Brian Brushwood

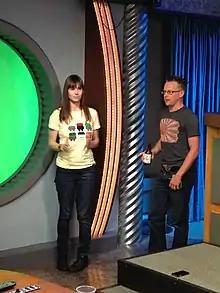
Veronica Belmont and Brushwood preparing for the "Game On!" internet show November 13, 2011

Brushwood started his professional stage show in 1999 and now performs 100–200 live shows each year on college campuses across the United States. His "Bizarre Magic" show combines old sideshow stunts, mind reading, traditional magic and comedy. Conversations with audience members after performances inspired Brushwood to develop his "Scams, Sasquatch, and the Supernatural" lecture in 2004. Its content was derived from the pseudoscience course Brushwood took as an undergraduate and covers paranormal topics and how to detect fakes. Brushwood's "Social Engineering: Scam Your Way Into Anything Or From Anybody" lecture was initially developed for the 2009 South by Southwest Interactive panel with the same name.